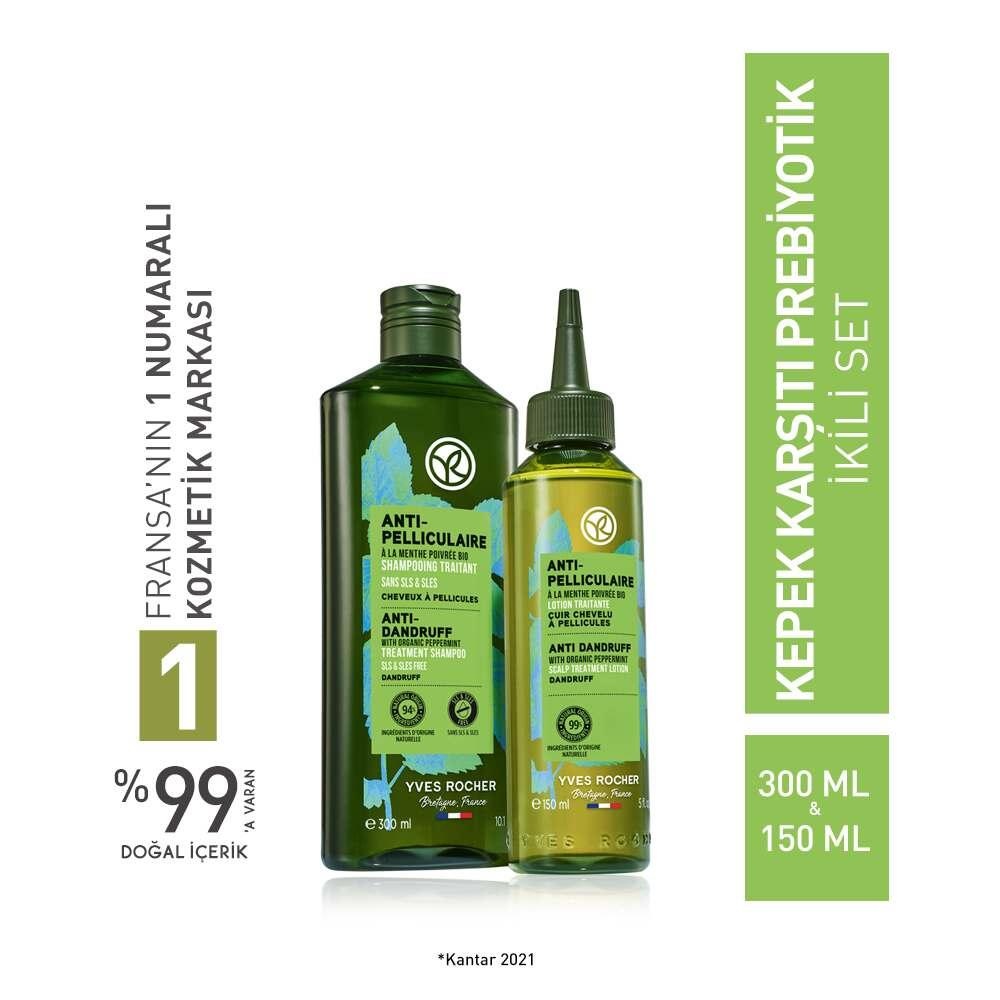
Kepek Kar_õtõ Prebiyotik 2li Set - Anti-Dandruff Hair Care with Prebiotic Shampoo and Lotion
Are you tired of dealing with dandruff and scalp irritation? Introducing the Kepek Karşıtı Prebiyotik 2li Set, a comprehensive hair care solution designed to provide anti-dandruff care and soothing effects for the scalp and hair. This set includes a prebiotic shampoo and a prebiotic hair lotion, working together to offer gentle and effective care for irritated scalps. Why Choose Kepek Karşıtı Prebiyotik 2li Set? The prebiotic shampoo is specifically formulated to reduce dandruff and soothe the scalp, providing gentle and effective care. The prebiotic hair lotion offers long-lasting soothing effects, calming irritation and reducing flaking. Together, they provide a complete hair care solution for dandruff and scalp issues. Key Benefits: Reduces Dandruff: The prebiotic shampoo helps to minimize dandruff, leaving your scalp feeling clean and refreshed. Soothes Scalp Irritation: The prebiotic hair lotion provides long-lasting soothing effects, calming irritation and reducing flaking. Comprehensive Care: The set includes both shampoo and lotion, offering a complete hair care solution for dandruff and scalp issues. Technical Specifications Product Type: Hair Care Set Key Features: Prebiotic shampoo, prebiotic hair lotion, comprehensive care for dandruff and scalp issues Experience the comfort of a healthy scalp with the Kepek Karşıtı Prebiyotik 2li Set. Order now and say goodbye to dandruff and scalp irritation!
Brand: Kepek Karşıtı
Category: Health & Beauty > Personal Care > Hair Care > Shampoo & Conditioner